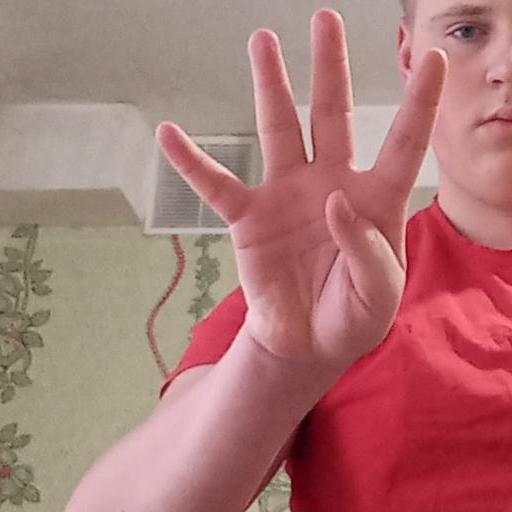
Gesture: four